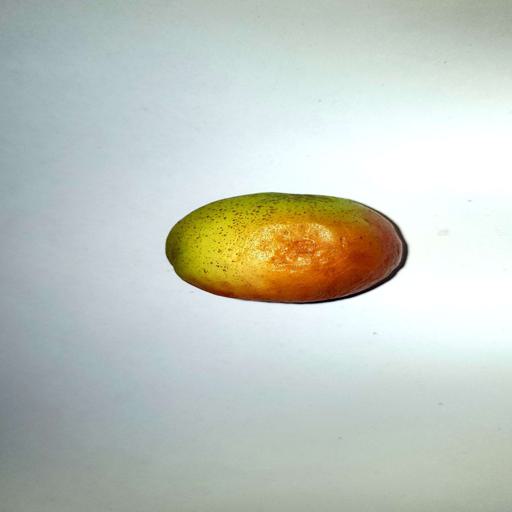
Label: bruised